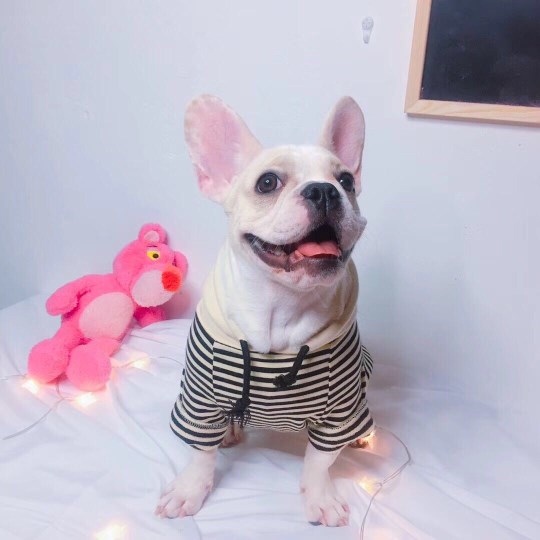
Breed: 1121-n000002-French_bulldog